Unbelievable (short story collection)

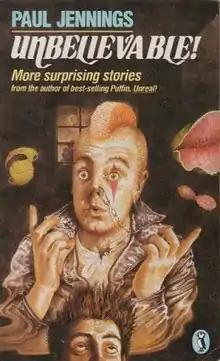
First edition

Unbelievable is the second in a series of collections of short stories by Australian author Paul Jennings. It was first released in 1987.